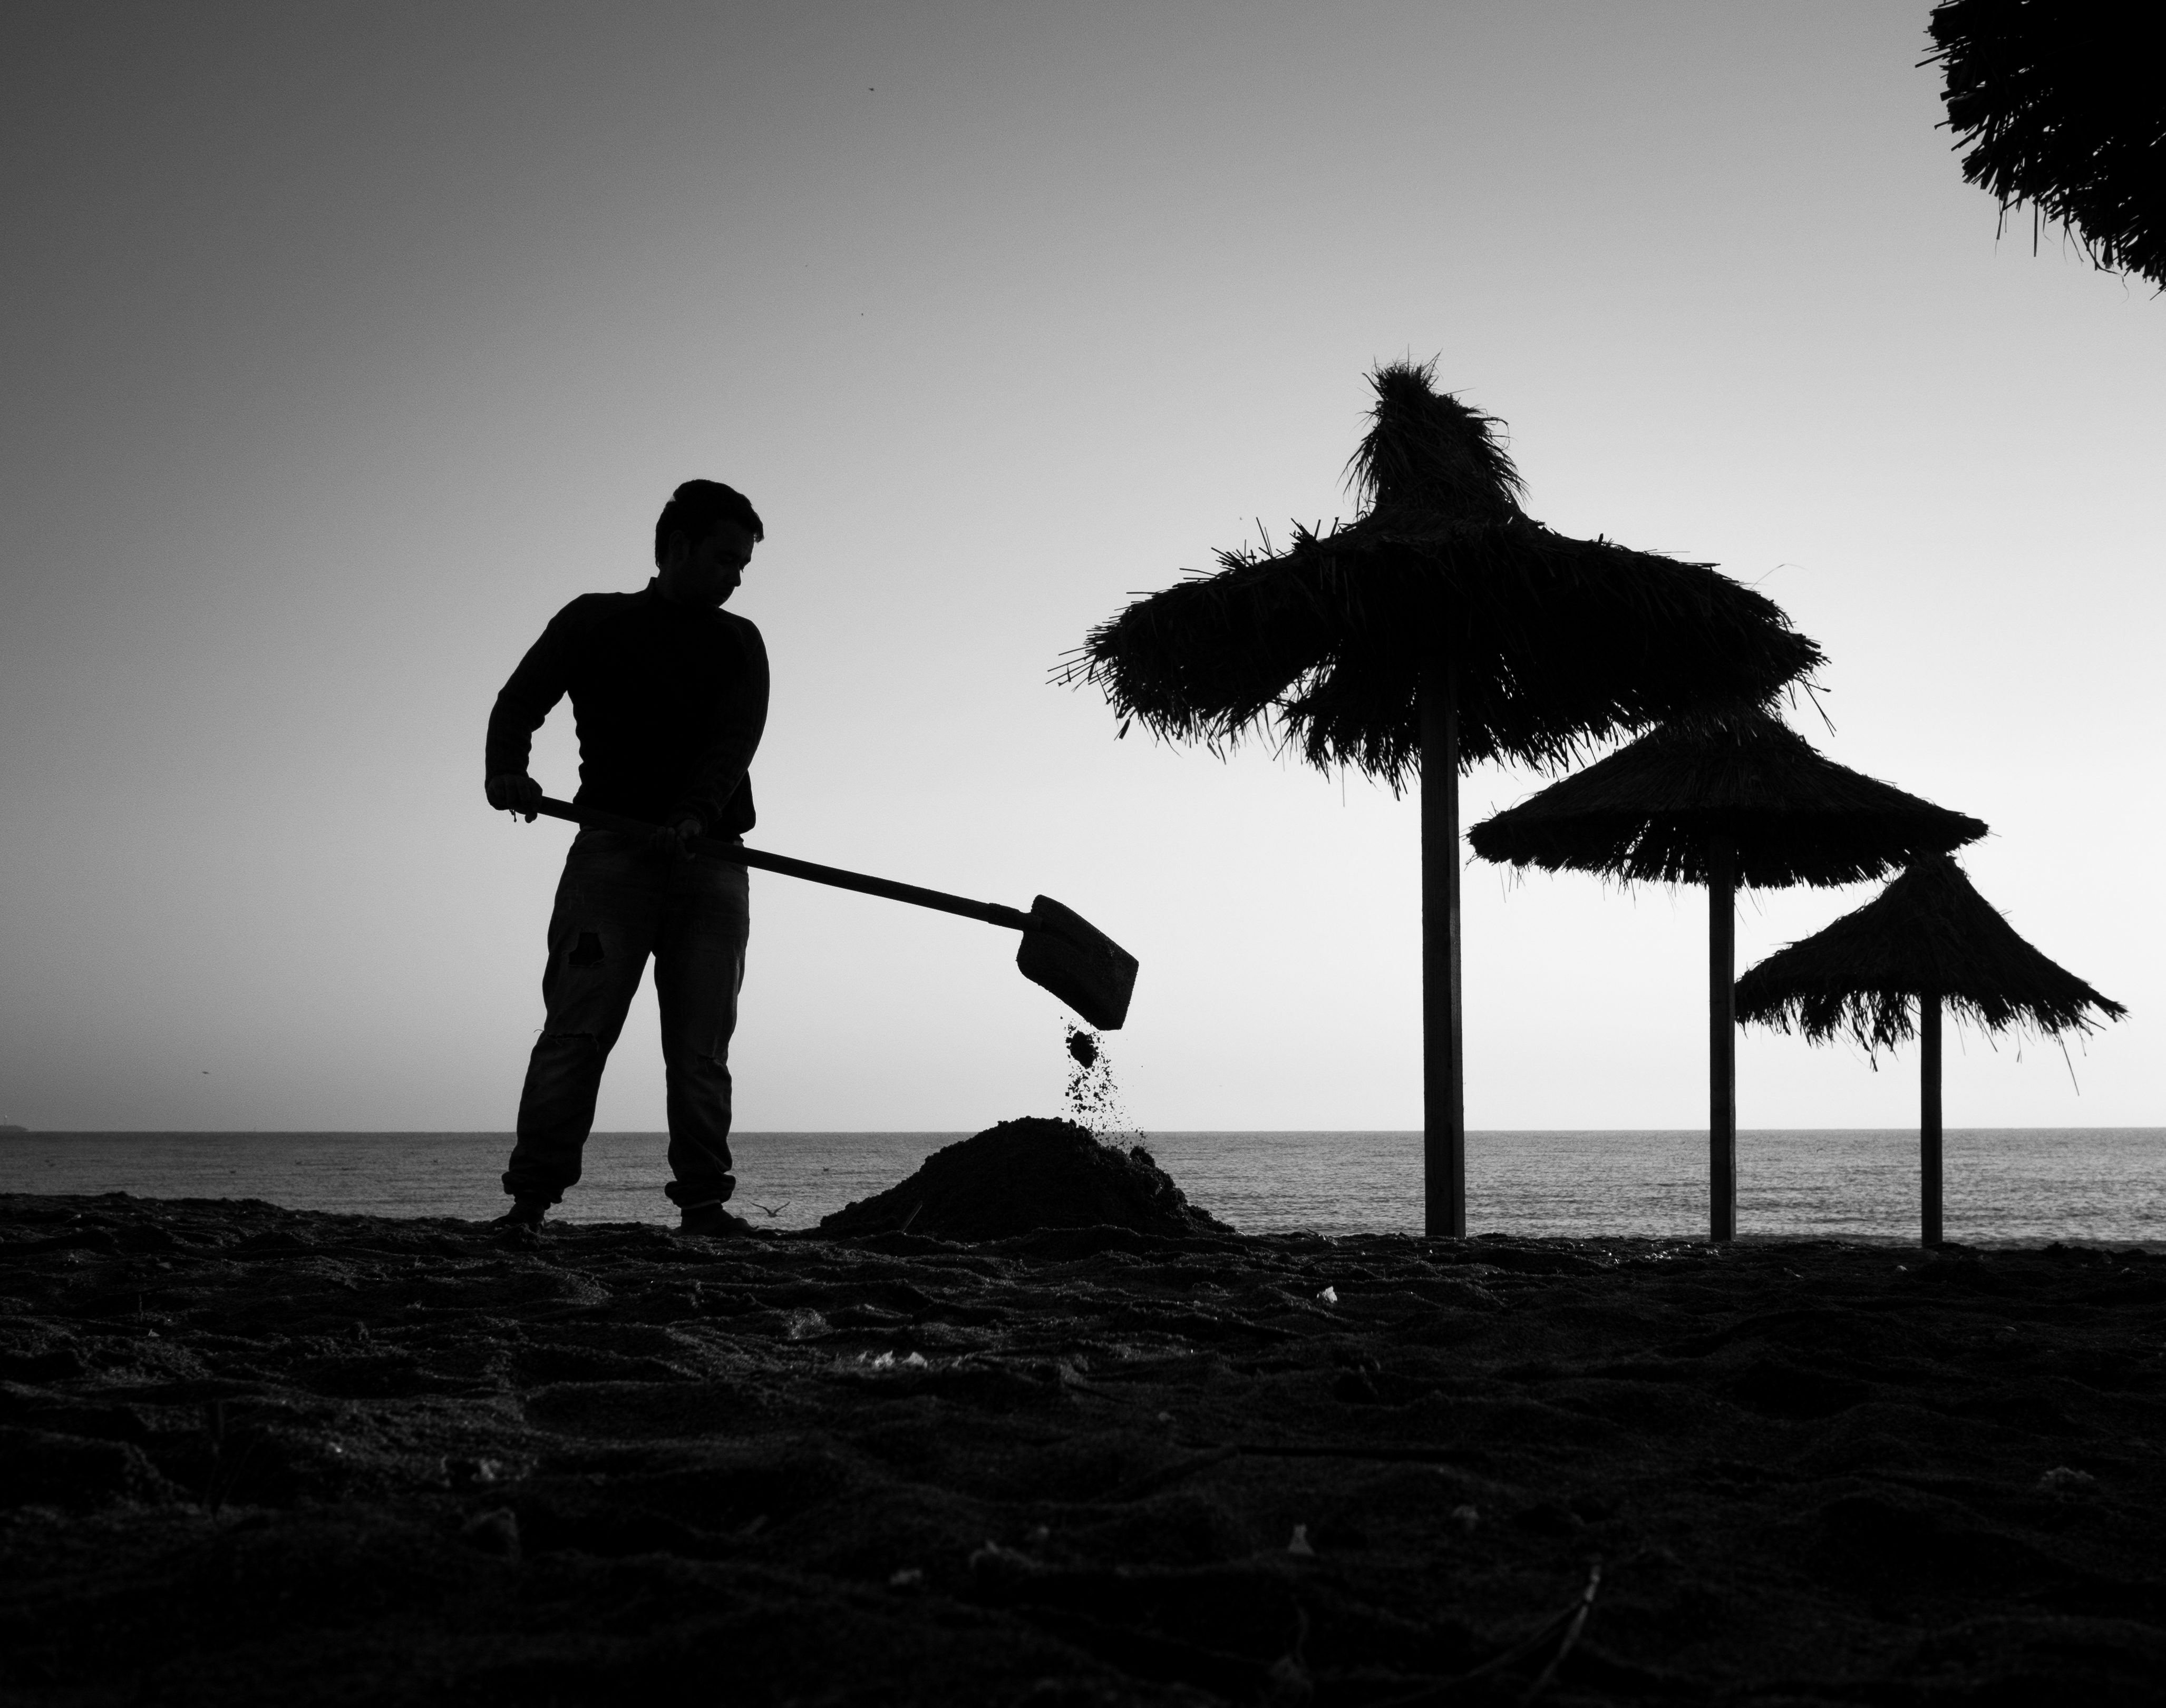
silhouette, black and white, sunset, white, shadow, darkness, black, monochrome, photograph, monochrome photography